Sword Stained with Royal Blood

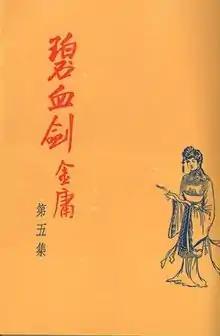
Volume 5 of one of the earliest editions of "Sword Stained with Royal Blood".

Sword Stained with Royal Blood is a wuxia novel by Jin Yong (Louis Cha). It was first serialised in the Hong Kong newspaper "Hong Kong Commercial Daily" between 1 January 1956 and 31 December 1956. Since its first publication, the novel has undergone two revisions, with the latest edition being the third. Some characters from the novel play minor roles or are simply mentioned by name in "The Deer and the Cauldron", another of Jin Yong's novels.